Blackhead Point

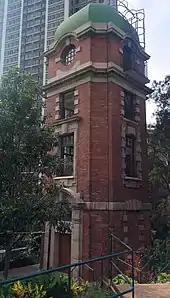
Signal Hill Tower 2019

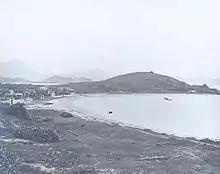
Tsim Sha Tsui Bay and Blackhead Point in 1870.

The Signal Hill Tower was built in the Edwardian style in 1907 at the top of the hill. It was originally a three-storey building. The tower stood at 12.8 metres (42 feet) tall, with a red brick facade. Then, another storey was added to the structure in 1927 for clearer view of the tower from incoming vessels, this heightened it to 18.9 m (62 ft). The windows of the added storey features round windows whereas the original floors have square windows. Prior to the addition, the roof of the building was flat. A dome-shaped roof painted light green was built in replacement. There was a mast which used to contain the time ball atop the building.